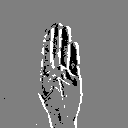
ASL letter: b